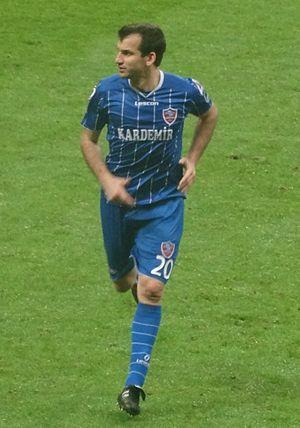
Anthony Šerić, né le 15 janvier 1979 à Sydney, est un footballeur qui possède la double nationalité croate et australienne. Il joue au poste de milieu de terrain avec l'équipe de Croatie et le Hajduk Split.